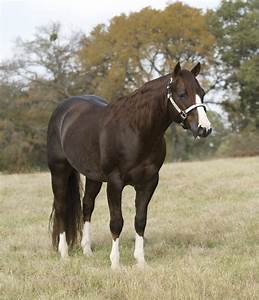
Label: cavallo